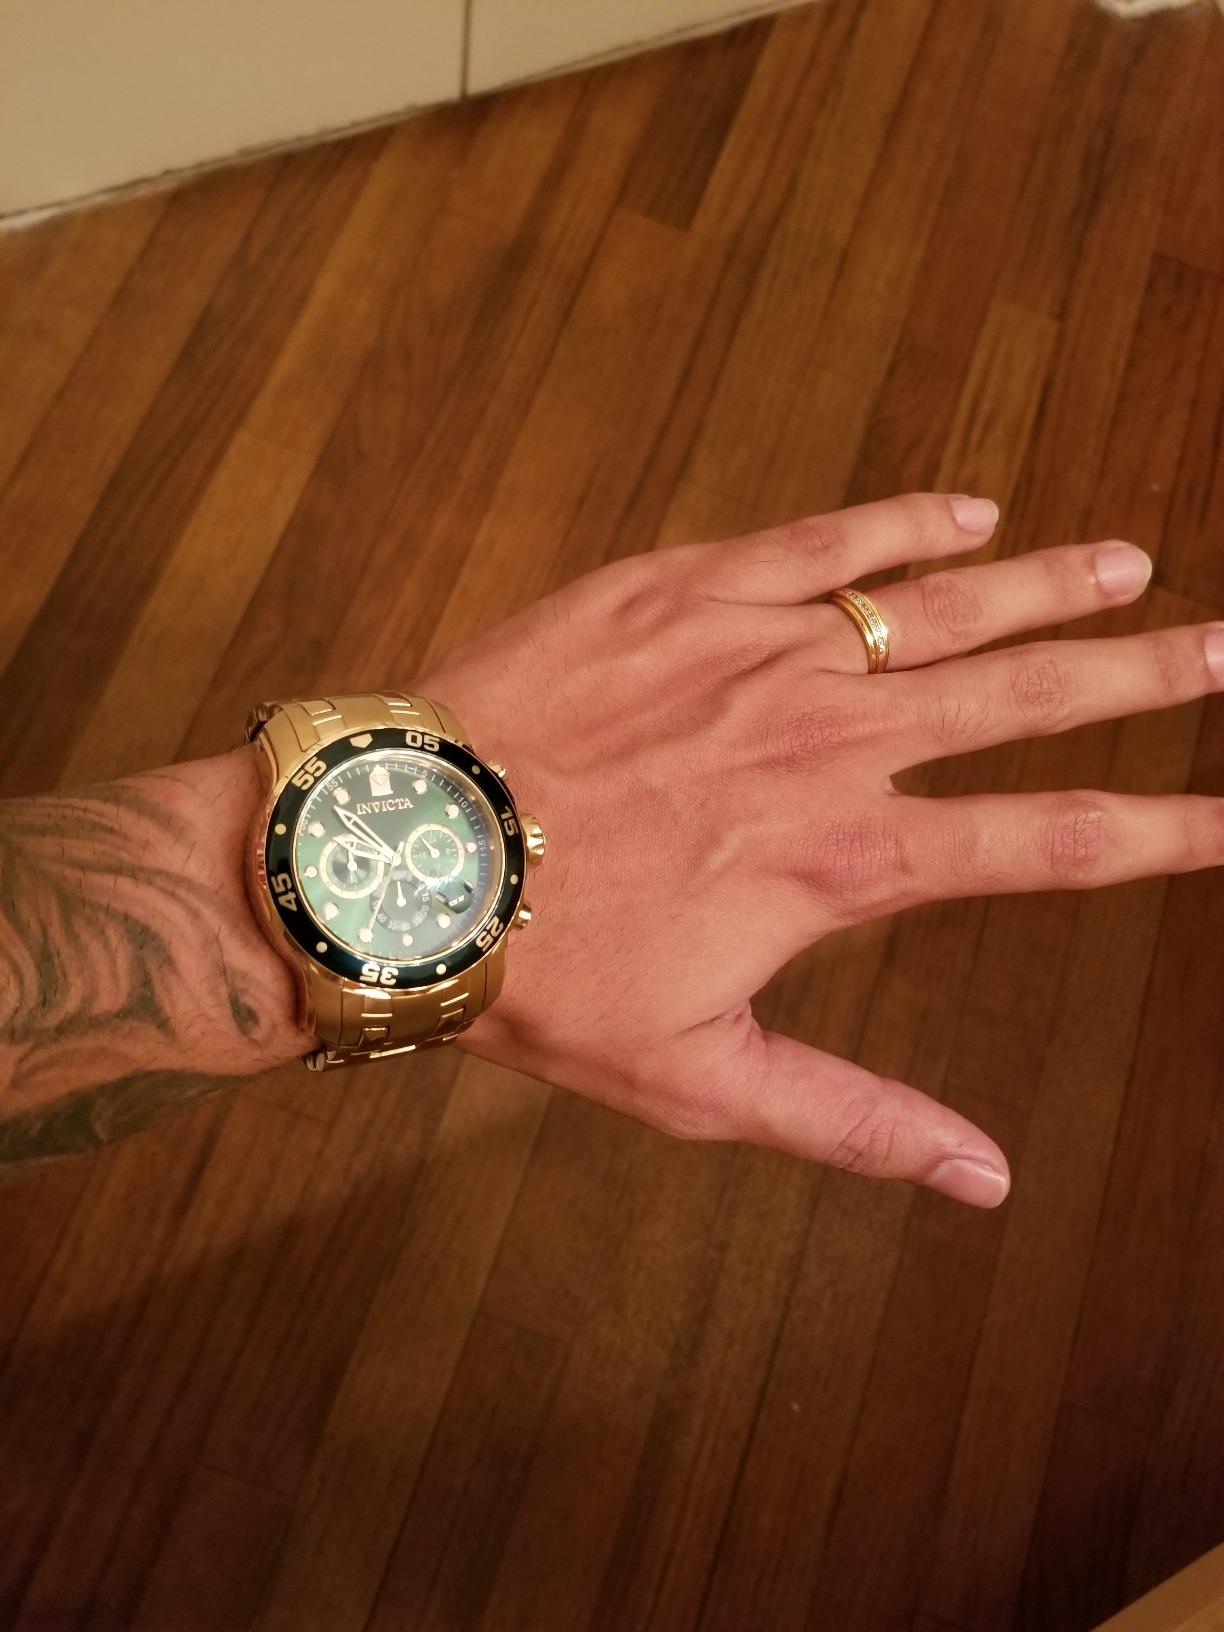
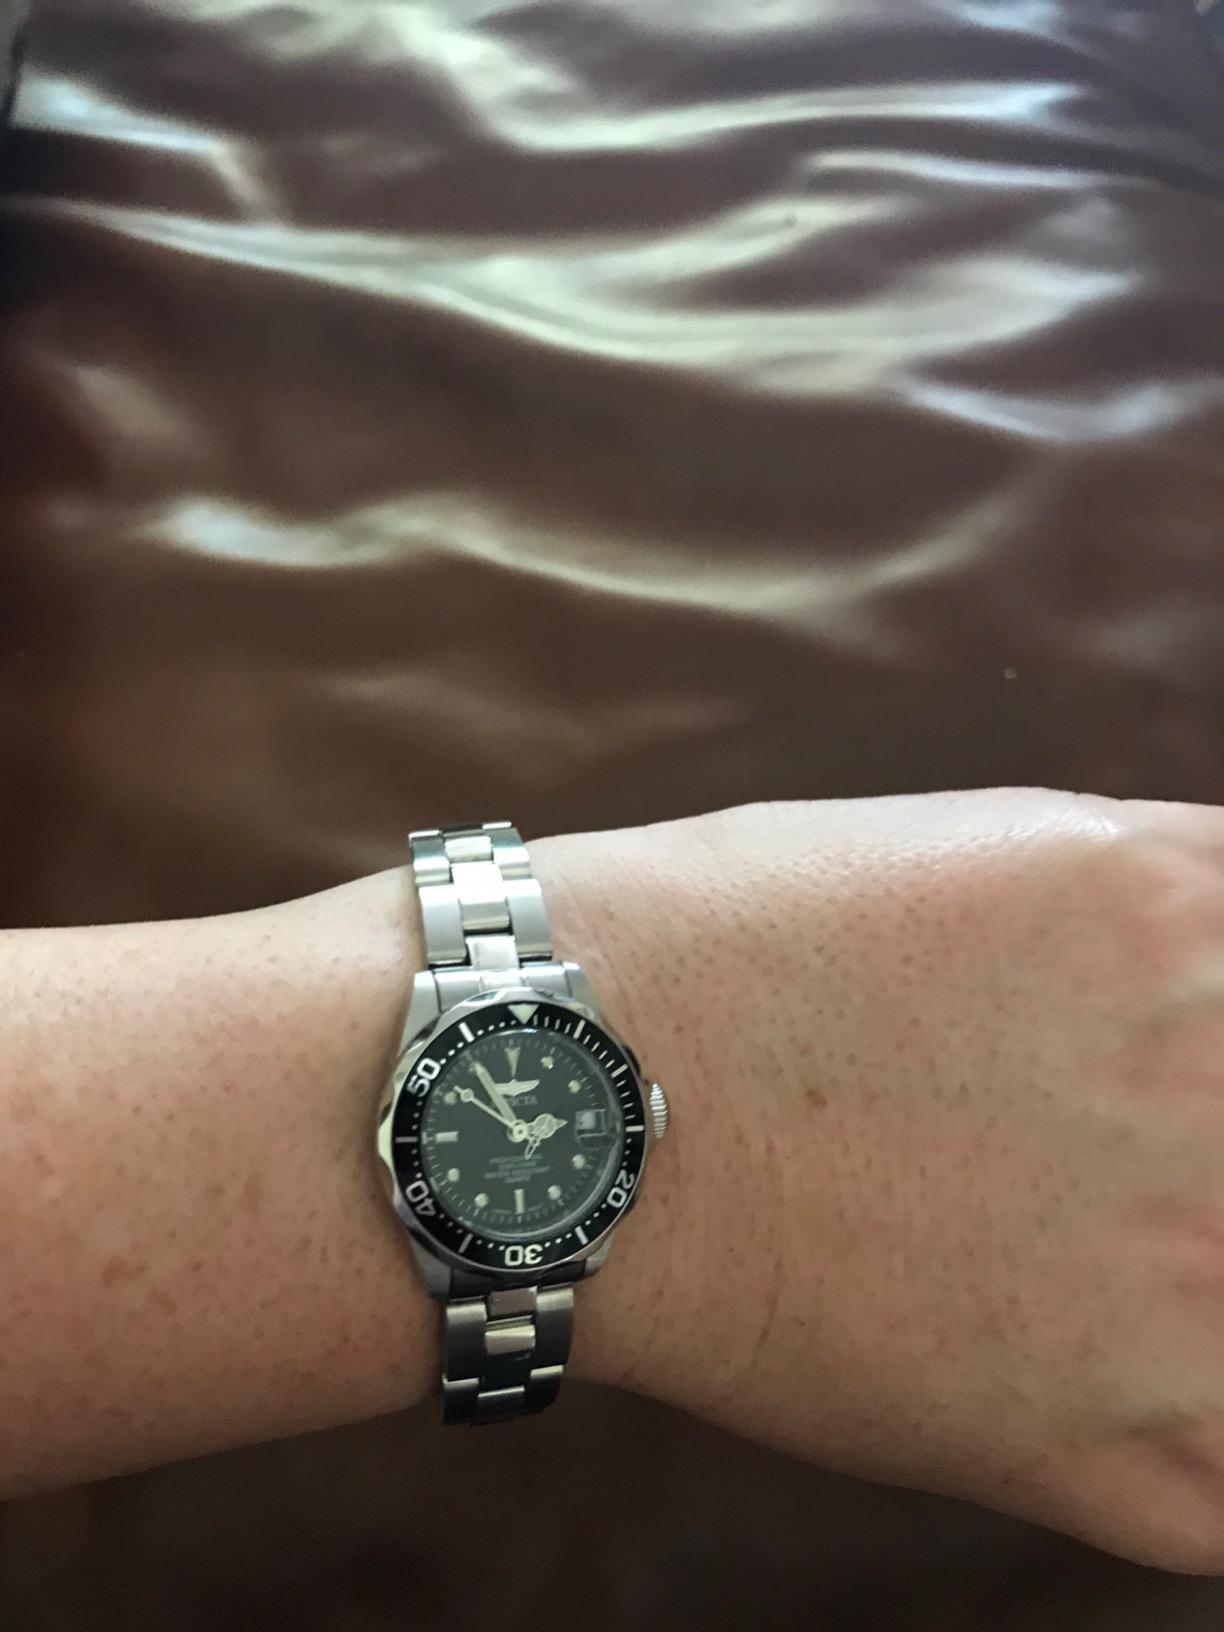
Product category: accessories_watch
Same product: no